Maria Barbara Bach

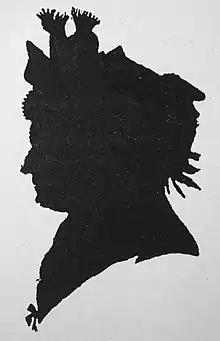
A silhouette of Maria Barbara Bach

Maria Barbara Bach ( – buried 7 July 1720) was a German singer and the first wife of composer Johann Sebastian Bach. She was also the daughter of his father's cousin Johann Michael Bach.